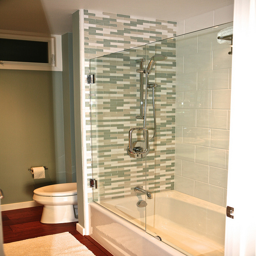
A bathroom with a toilet and bathtub and handheld shower.
A white toilet and shower in a bathroom.
A white-themed bathroom and a bathtub with tiled walls.
Narrow bathroom featuring a large tiled shower with glass door.
this bathroom has a tile shower wall and glass doors